Mario Lemieux

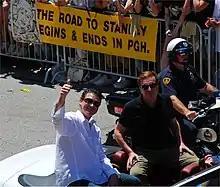
Lemieux seated next to Ronald Burkle during the 2009 Stanley Cup victory parade

In October 2006, Lemieux's ownership group announced that it had reached an agreement to sell the Penguins to BlackBerry co-founderJim Balsillie. However, Balsillie unexpectedly rescinded his offer two months later after an apparent dispute with the NHL Board of Governors over purchasing conditions, despite Balsillie having earlier pledged to the Board that he would not relocate the team. Lemieux was offended that Balsillie had pulled out at last minute and initially refused to return Balsillie's deposit, saying that it was in breach of their agreement.